Housing at the University of Chicago

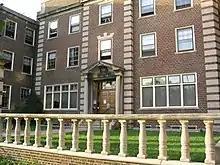
The front of Breckinridge house

Breckinridge Hall is located at 1442 East 59th Street. It accommodated approximately 95 residents plus two RAs and an RH family. There was only one college house in Breckinridge Hall, called Breckinridge House. As one of the smaller dormitories on campus, but one of the largest houses, it was home to undergraduates in its final years, though it had served graduate students in the past. Approximately two-thirds of the rooms are single residence rooms.